Premiership of Boris Johnson

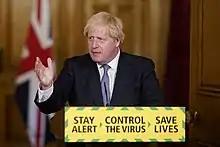
Johnson giving a COVID-19 press conference

On the morning of 13 December, after the results of the election were announced, Johnson asked Queen Elizabeth II's permission to form a new government, therefore beginning his second term. His administration remained the same as his first, aside from a new Secretary of State for Wales, to replace Alun Cairns, who resigned after claims that he had known about a former aide's role in the 'sabotage' of a rape trial. Nicky Morgan, who had not stood in the election, and Zac Goldsmith, who lost his seat, were made life peers to allow them to remain in the government, which was criticised as cronyism.